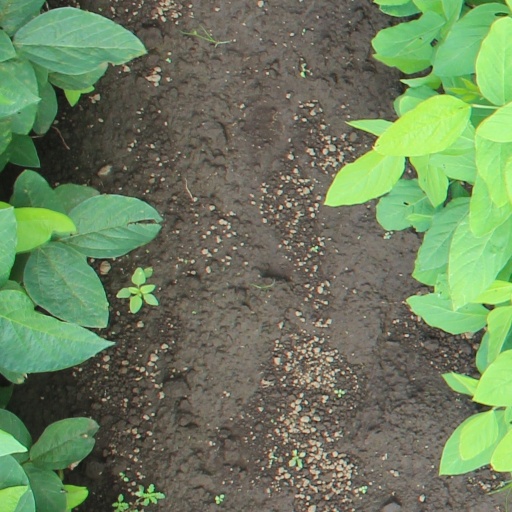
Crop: soybean